Kokuyo Camlin

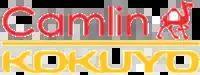
Former logo of Kokuyo Camlin

Camlin was established in 1931 by D. P. Dandekar and his brother G. P. Dandekar starting operations as "Dandekar & Co." with "Horse Brand" Ink powders and tablets in 1931, and shortly started producing "Camel ink" for fountain pens. It was incorporated as a private company in 1946, and then turned into a public limited company in 1998.